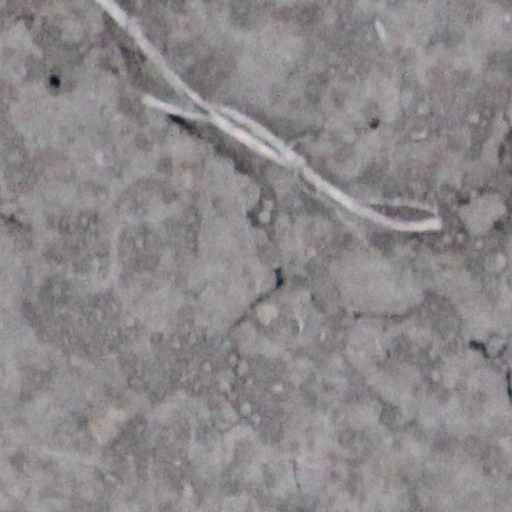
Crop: wheat